1936 Carlist coup attempt

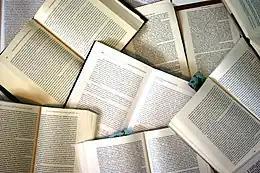

Some of the protagonists lived long enough to see the post-Francoist era. Don Javier remained the exiled dynastical head of mainstream Carlism until his death in 1977. The head of Requeté section Zamanillo following a period of fierce opposition to the regime became a die-hard Francoist, was member of Consejo de Estado and died in 1980. Oriol (JTM's Información) was a great industrial mogul and pro-Francoist Traditionalist, to die in 1985. There is no decease year known for Ruiz Ojeda (JTM's Cuadro de Oficiales; he grew to high social insurance manager and was last heard of in 1957), Calixto González-Quevedo (JTM's Información section; he abandoned politics and became a well-known doctor, last recorded in 1958) and Cuerda (co-author of the insurgency plan, later a general and high official, died after 1969).